What a Difference a Day Makes (Grey's Anatomy)

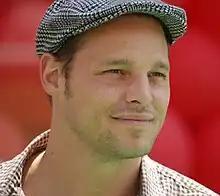
Justin Chambers received high critical acclaim for his performance as Alex Karev in the episode.

Alan Sepinwall of the "Star-Ledger" gave a positive review of the episode: "For an episode that was so Izzie-centric, 'What a Difference a Day Makes' worked surprisingly well for me." Even though he pointed out Chandra Wilson as "the best actor in the ensemble", Sepinwall liked Justin Chambers' acting, "because of how far Karev has come, Chambers' big moments always feel more surprising, and powerful." He also appreciated "all the action in the pit." "Entertainment Weekly" listed Alex's speech to Izzie in their "25 Great 'I Love You's". The "Los Angeles Times" writer Shawna Malcolm wasn't shocked that Izzie and Alex married instead of Meredith and Derek as she had already elaborated that hypothesis weeks prior to the episode's broadcast. She underlined Heigl and Chambers' performances, saying: "it was next to impossible not to get swept up in the moment, what with Heigl and Chambers getting all teary and acting the hell out of the thing."